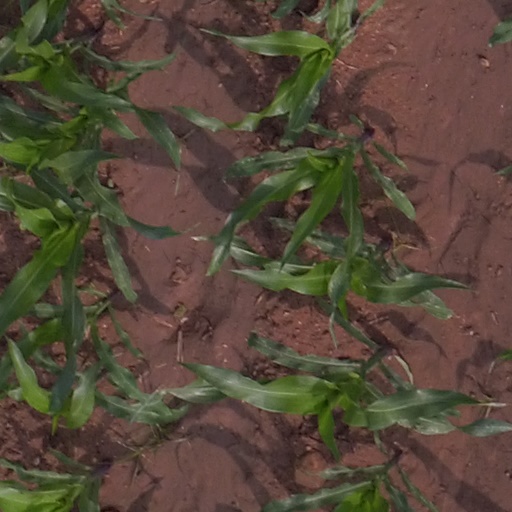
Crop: maize; corn